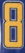
Number: 8